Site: brandenburg
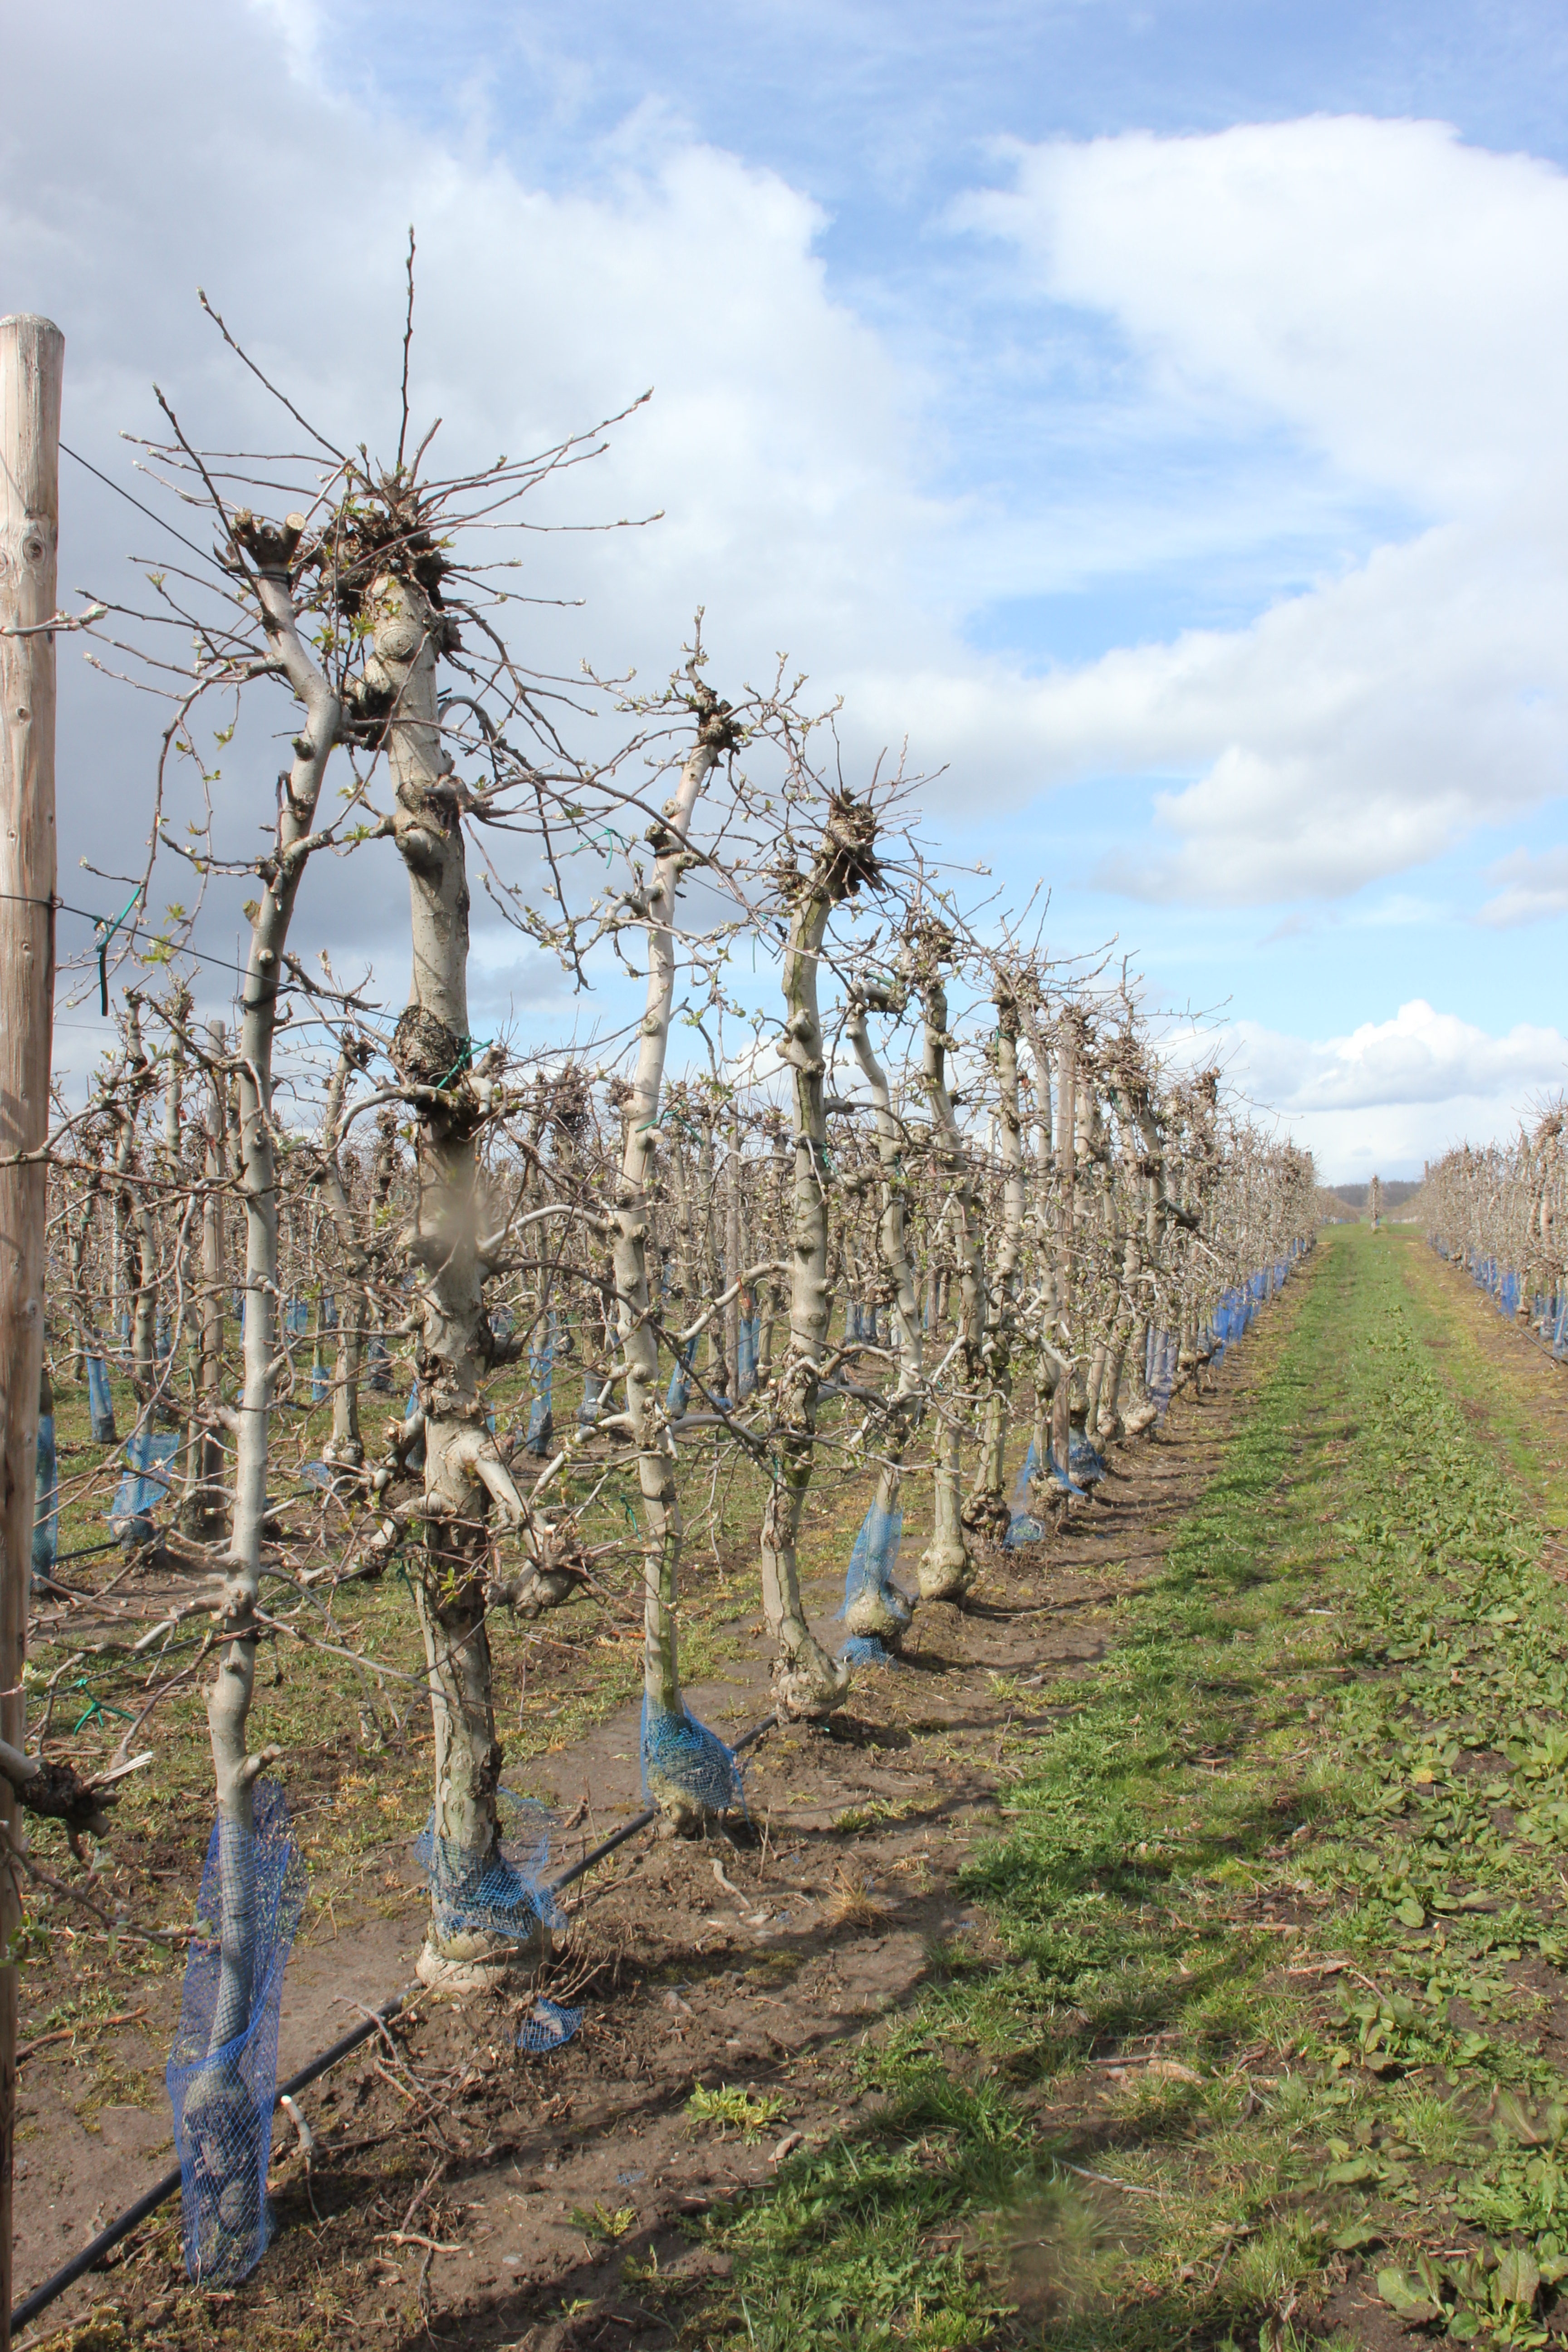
Growth stage (BBCH 55): Inflorescence emergence